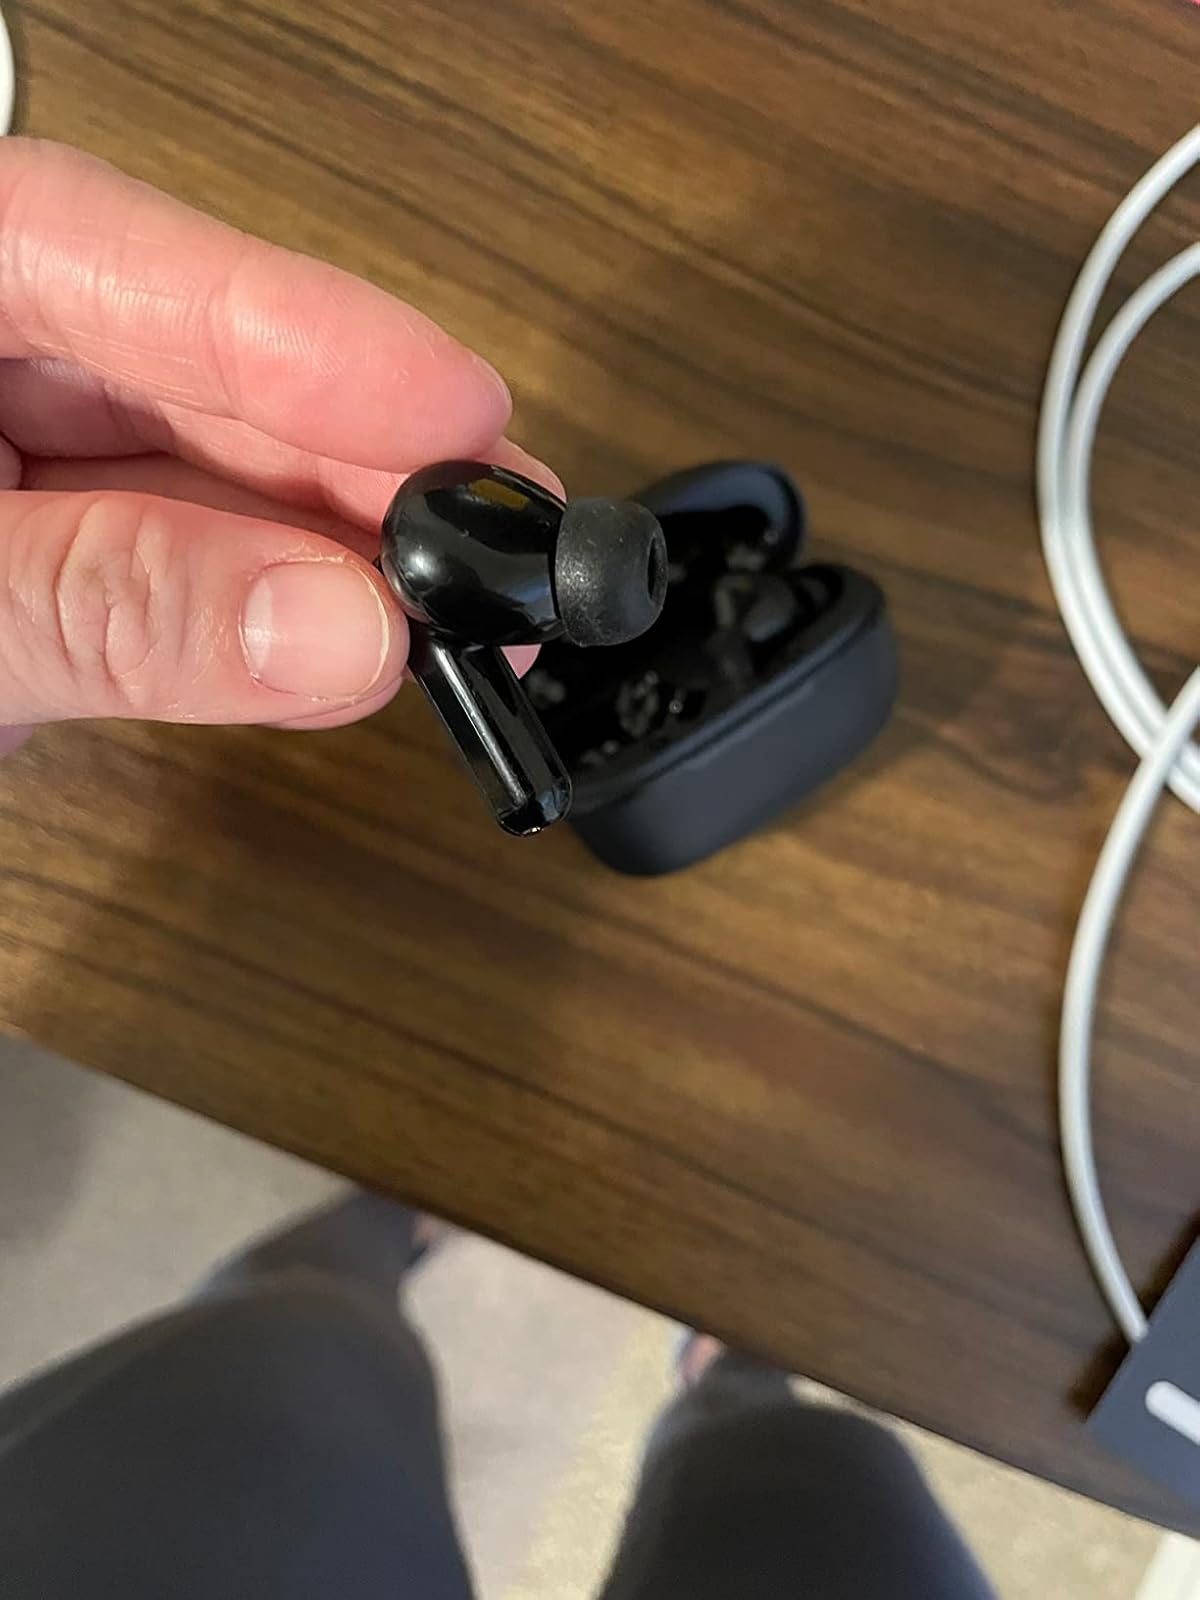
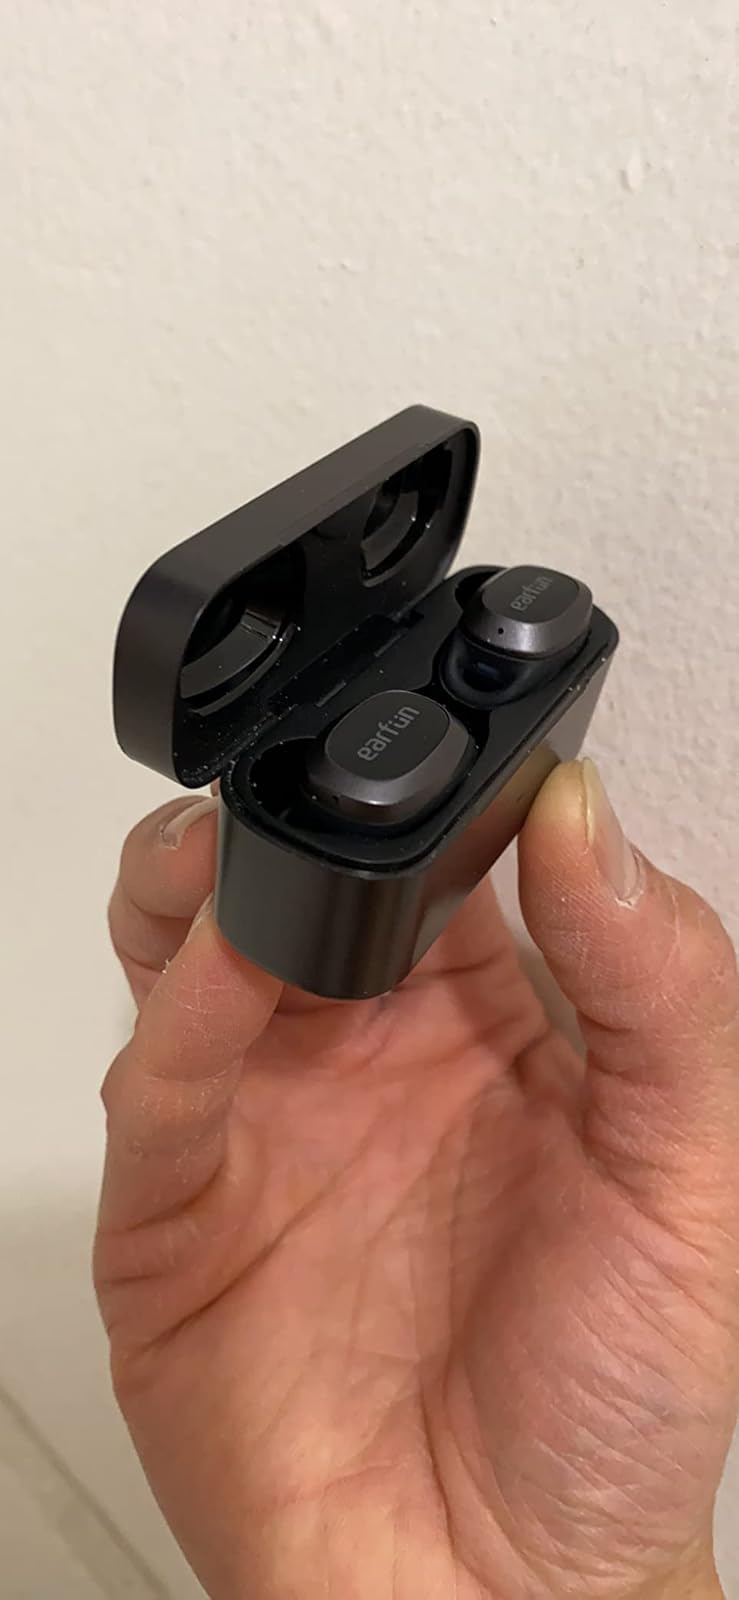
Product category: earbuds
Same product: no